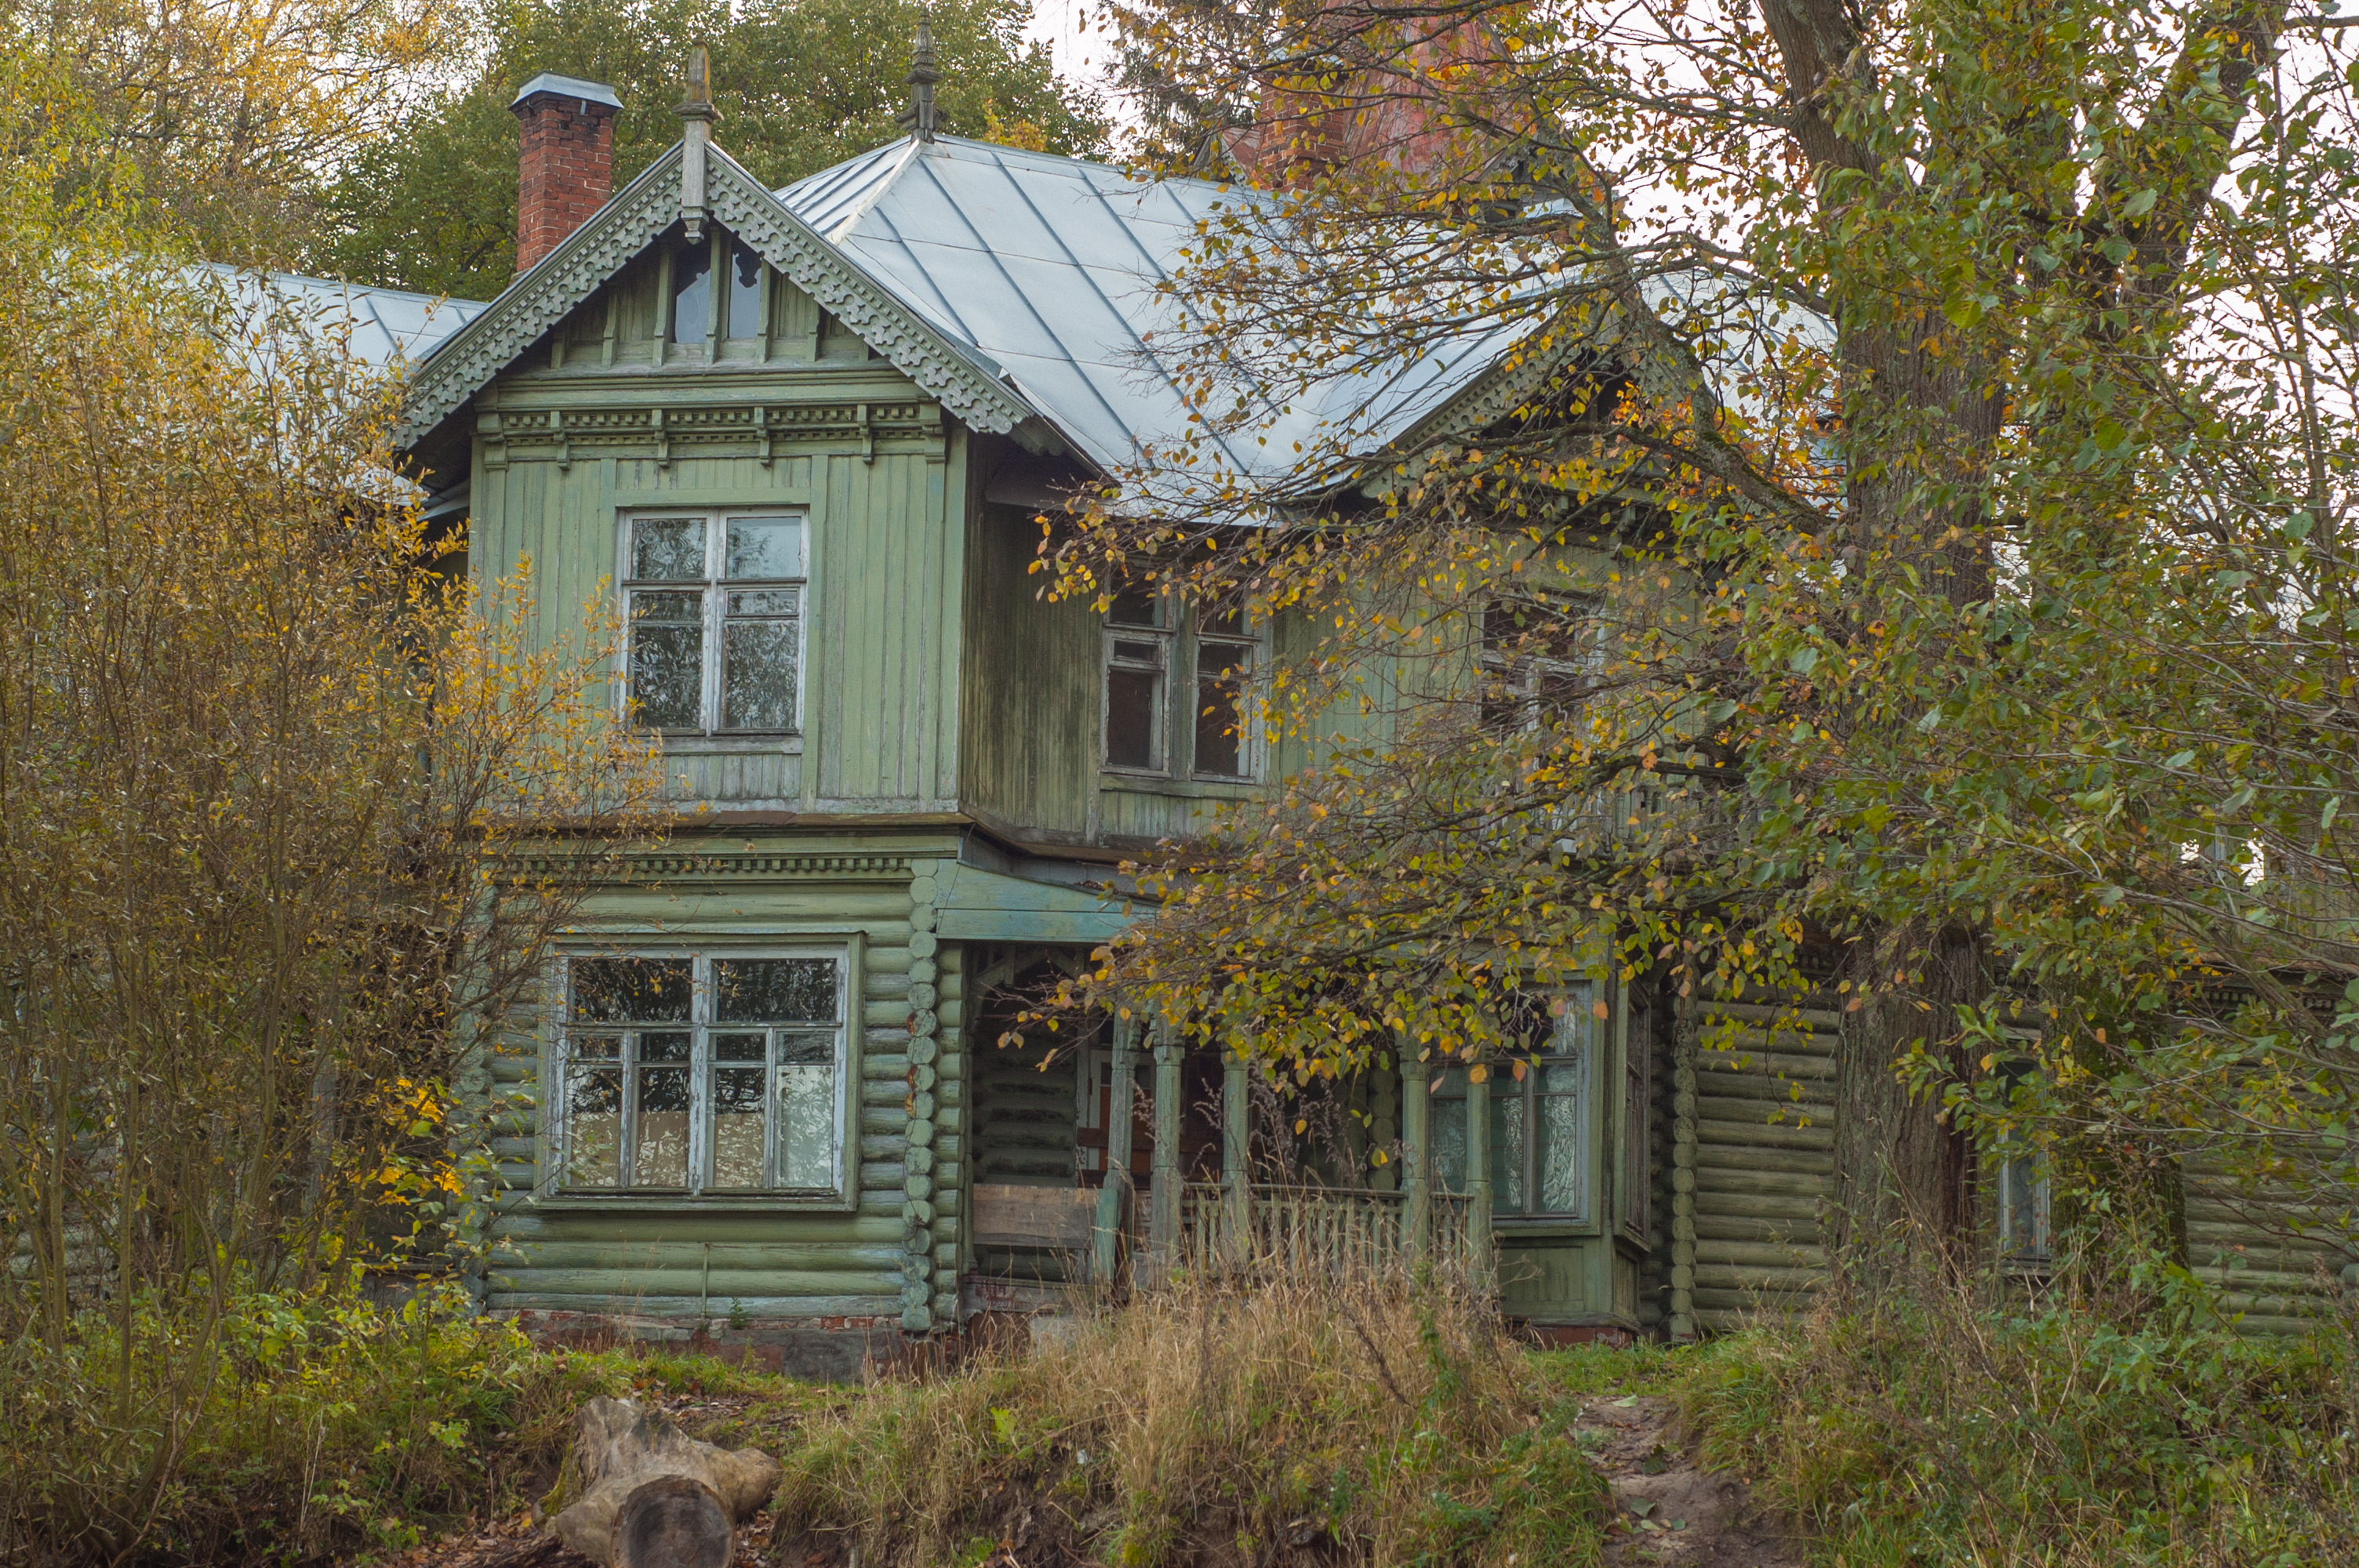
image, house, home, property, building, tree, farmhouse, cottage, leaf, real estate, rural area, estate, architecture, residential area, roof, window, siding, historic house, plant, manor house, autumn, wood, sash window, shack, forest